1st Arkansas Infantry Battalion

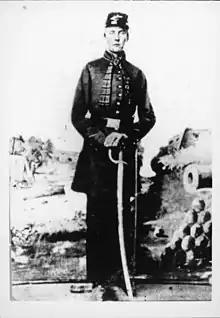
Pvt. Thomas J. Jefferson of Company C. This photograph was likely taken while the battalion was stationed at the Benton Barracks.

According to a dispatch from the New York Daily Tribute, the 1st Arkansas Infantry Battalion was “nearly full, fitted, and drilled, ready for the field” as of July 31. They also reported that “Hundreds of citizens are still flying from conscription to the interior of the lines.”